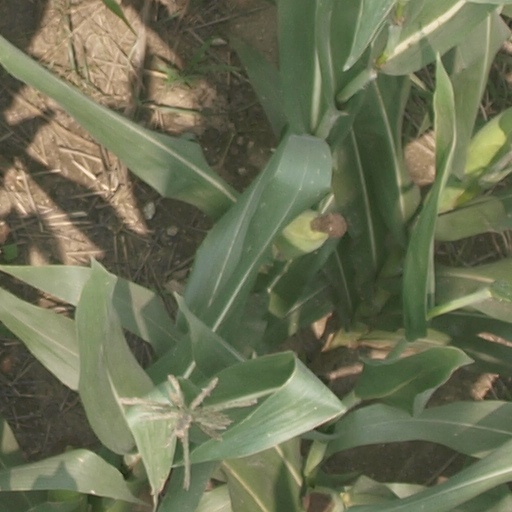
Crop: maize; corn